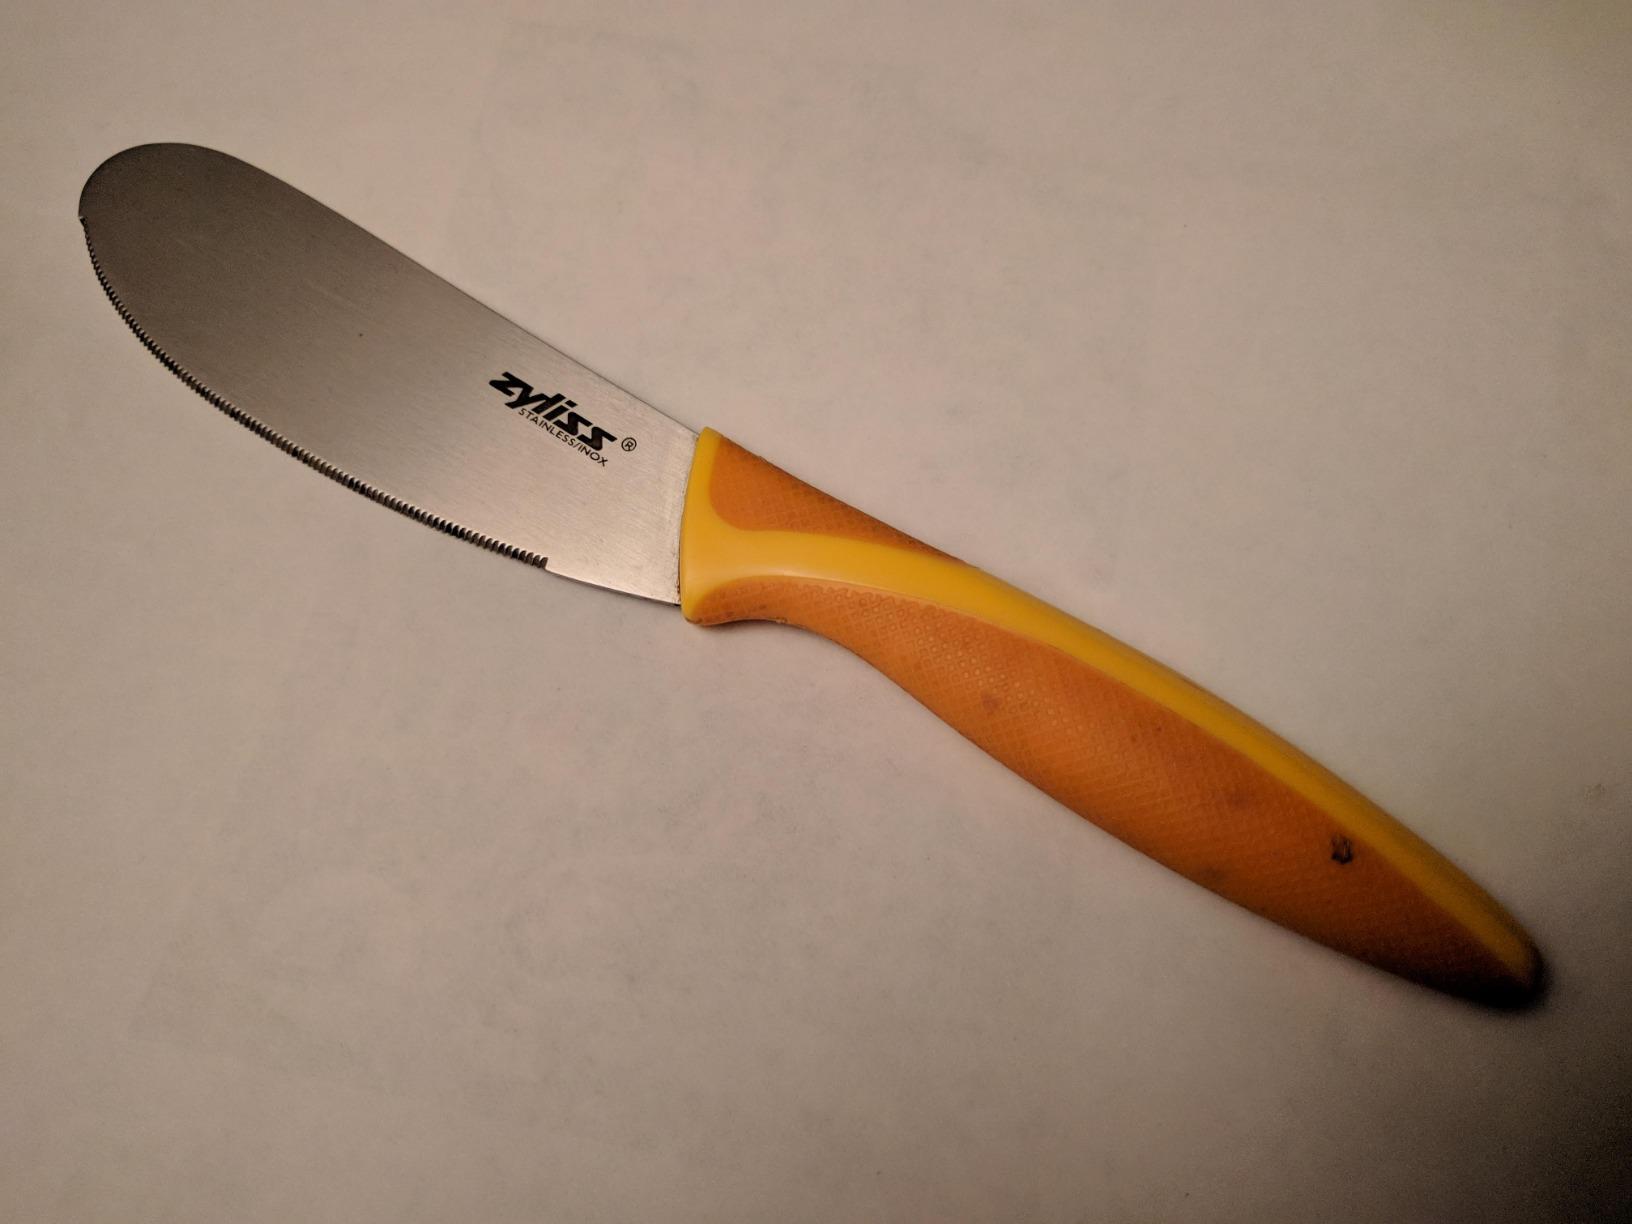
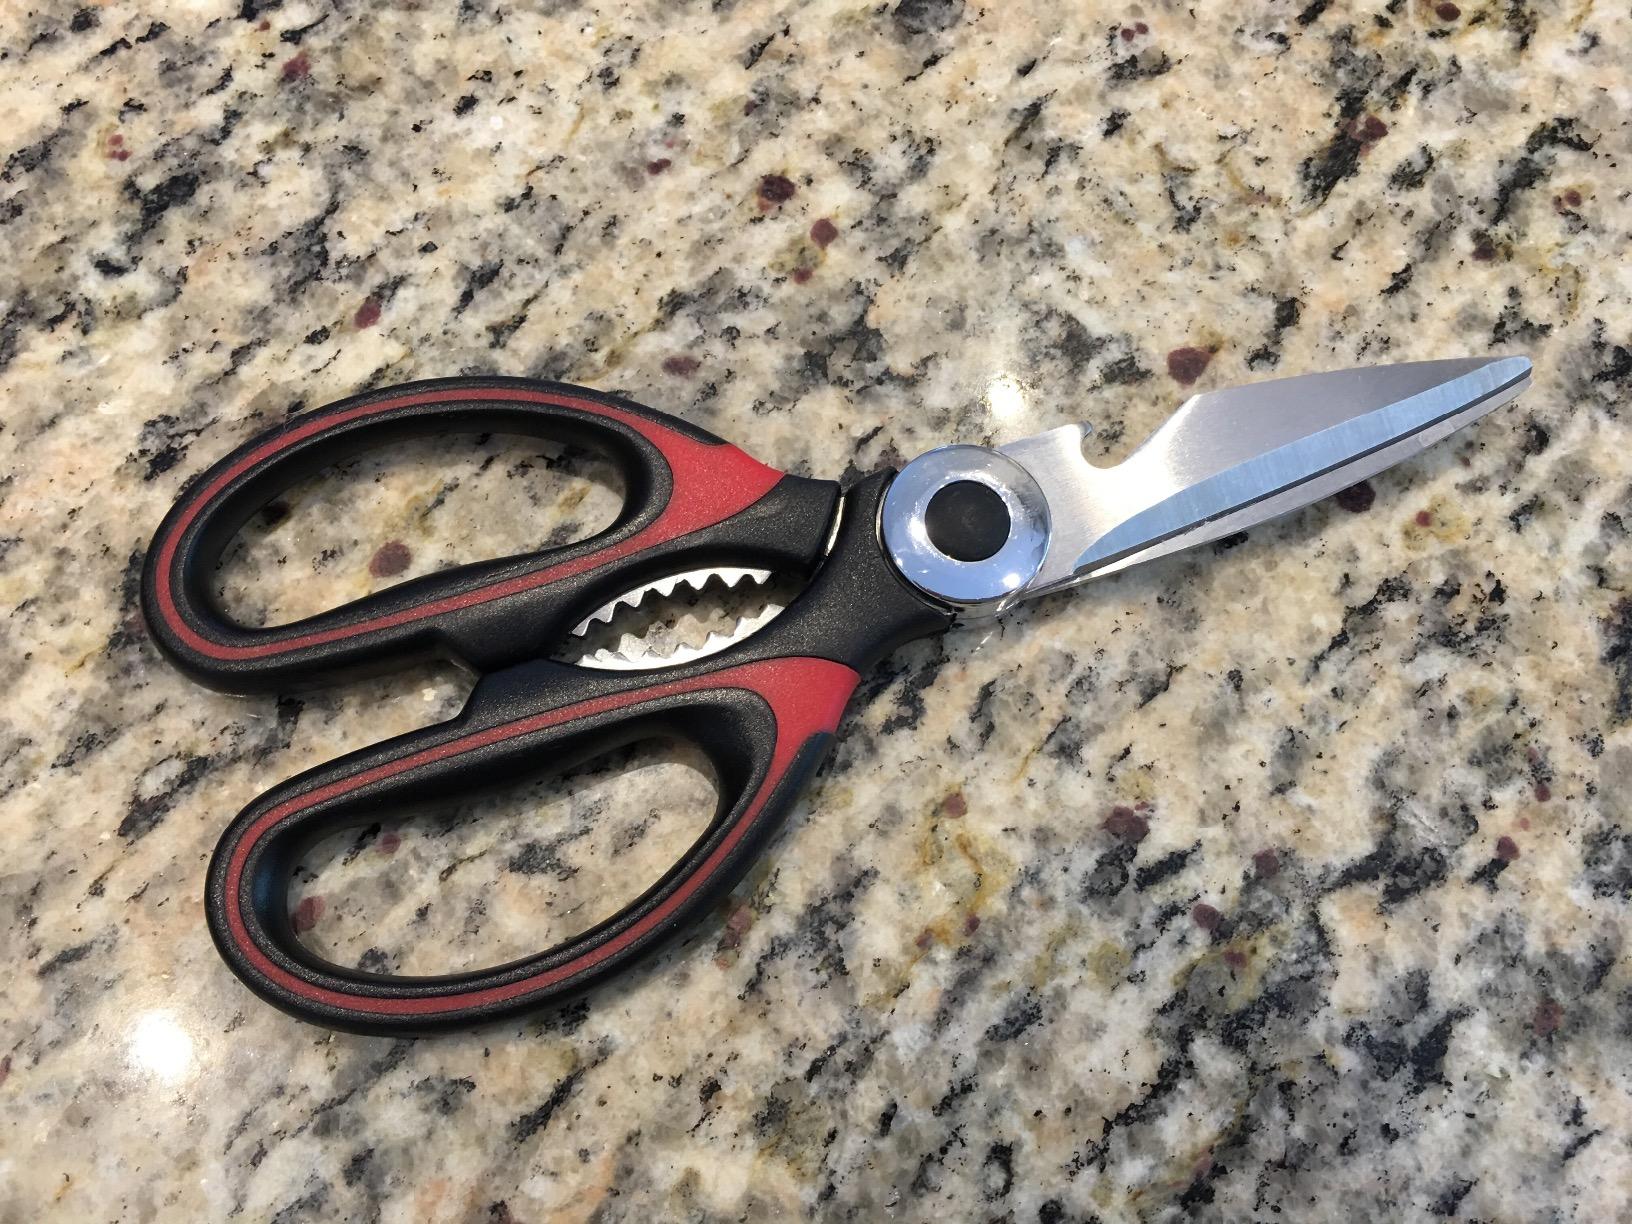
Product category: items_knife
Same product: no